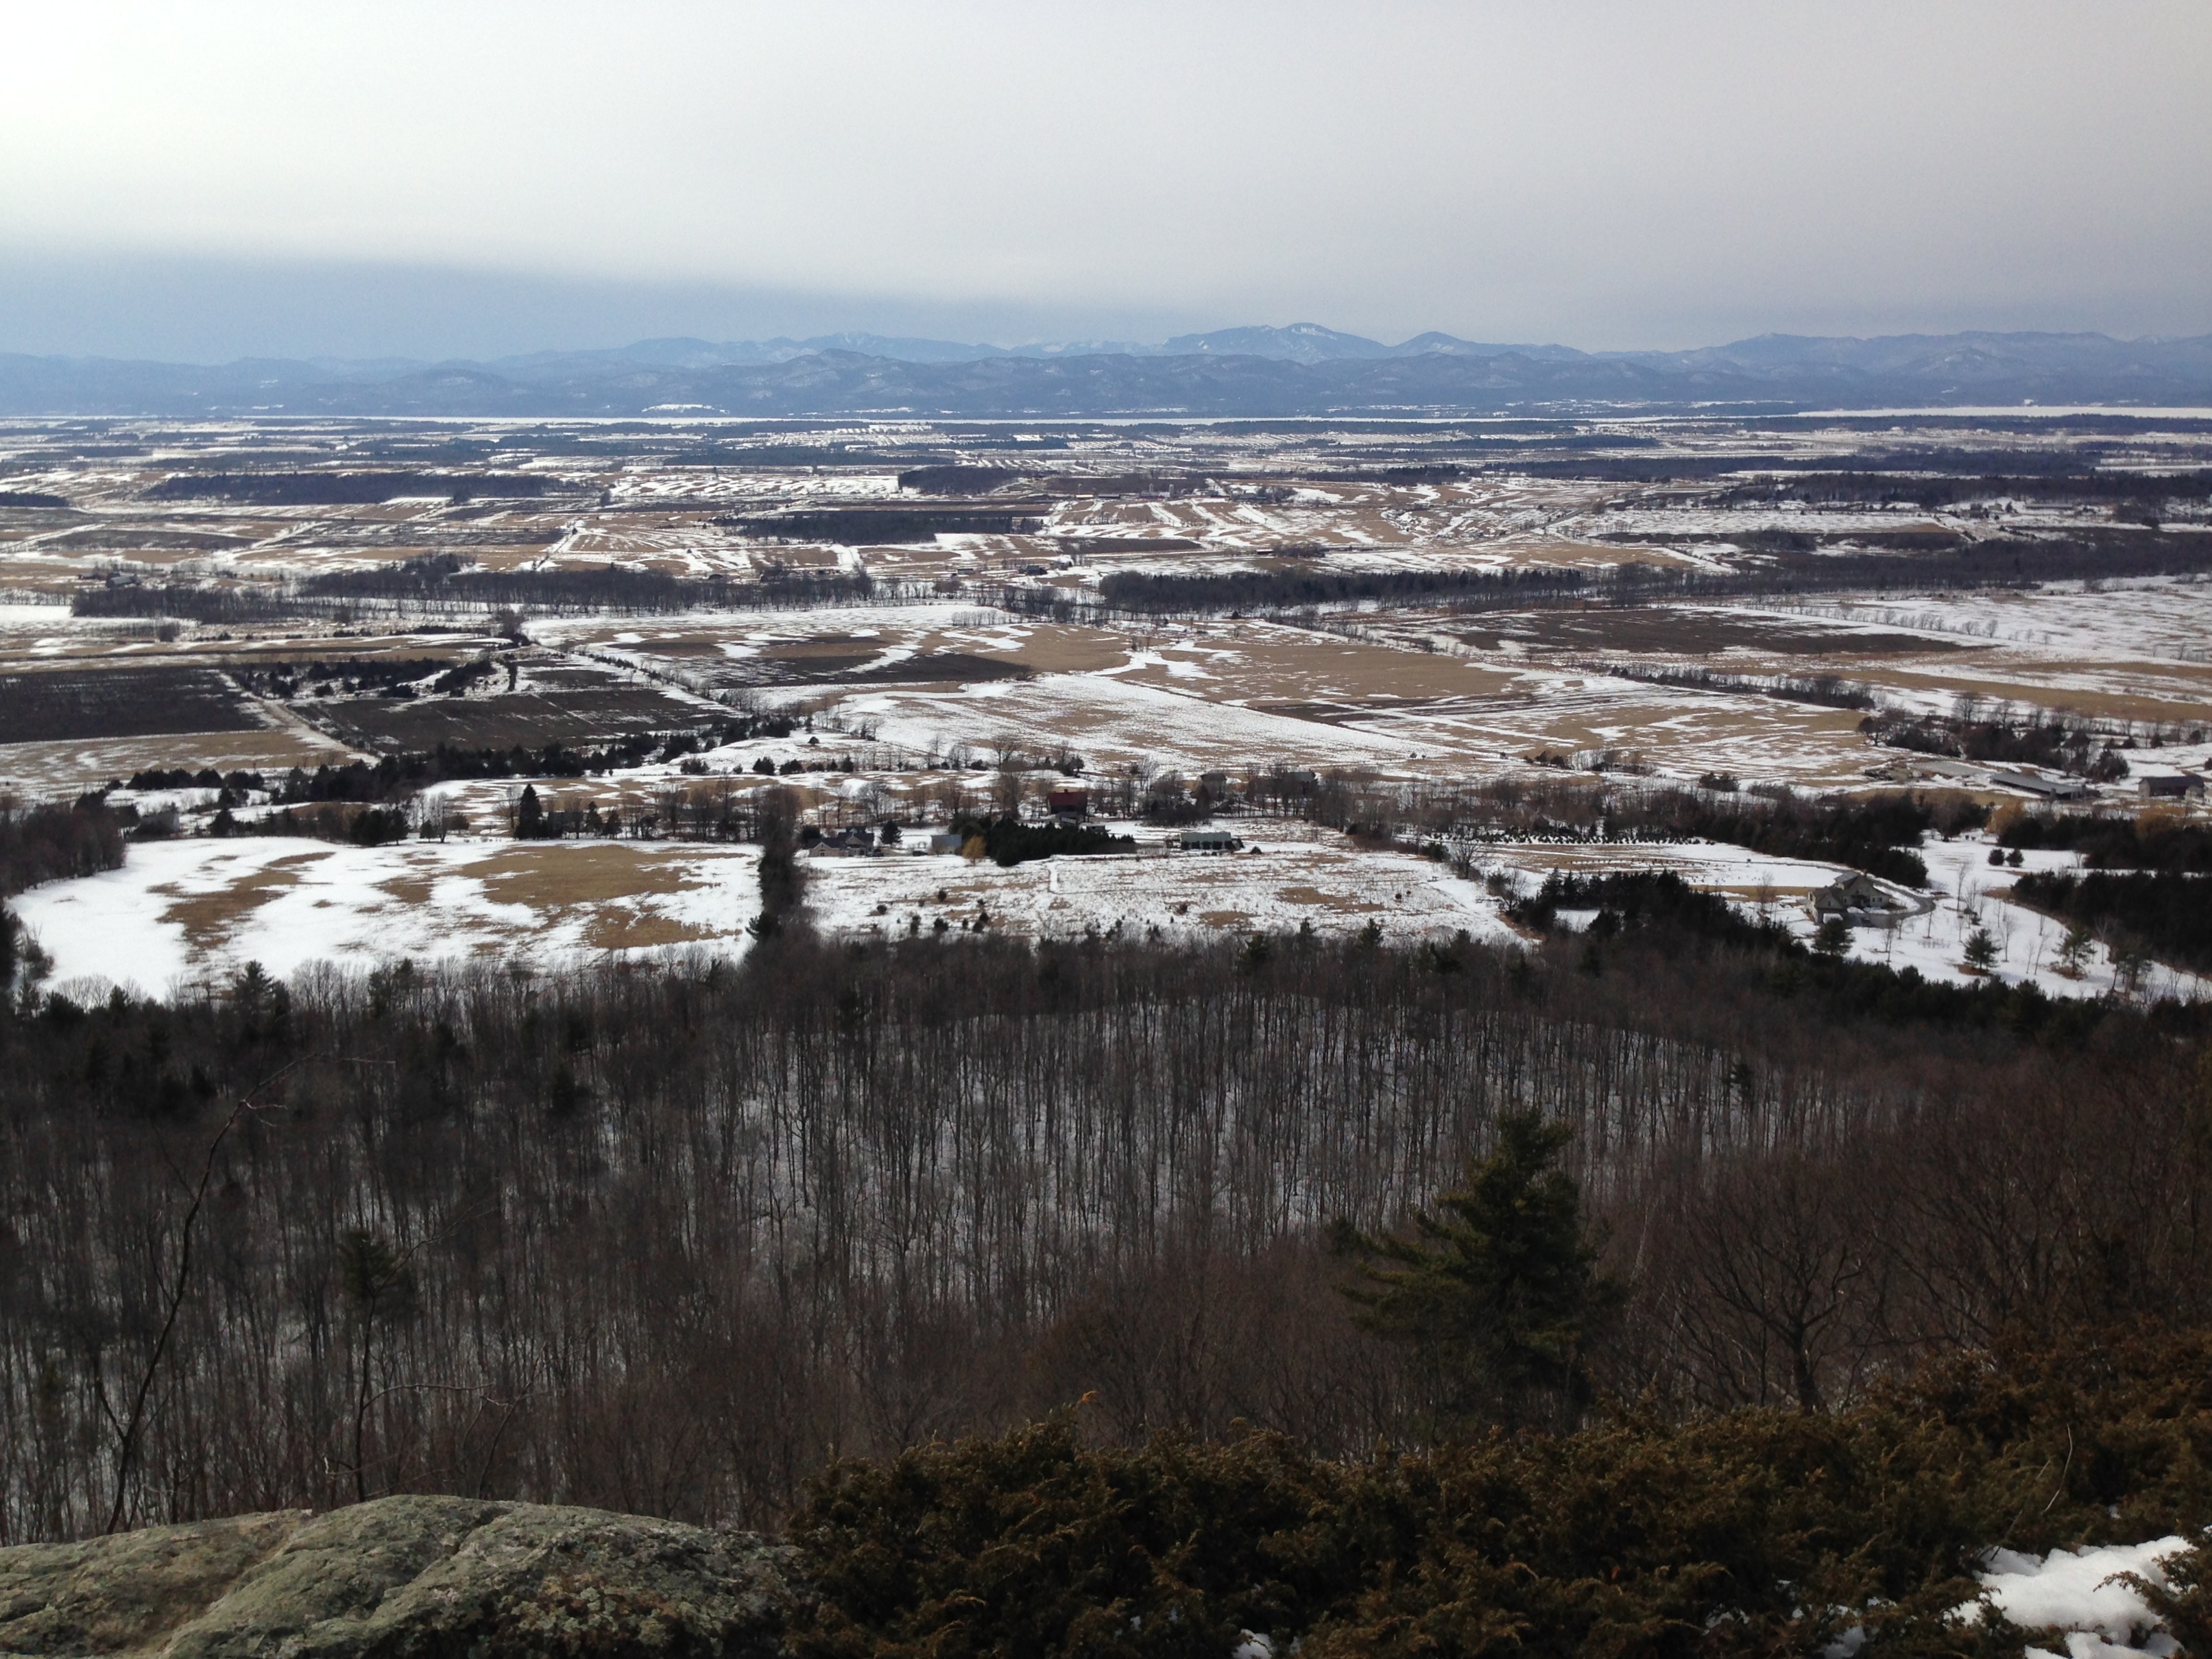
landscape, wilderness, mountain, snow, winter, lake, river, ice, reflection, weather, season, wetland, plateau, loch, tundra, aerial photography, atmospheric phenomenon